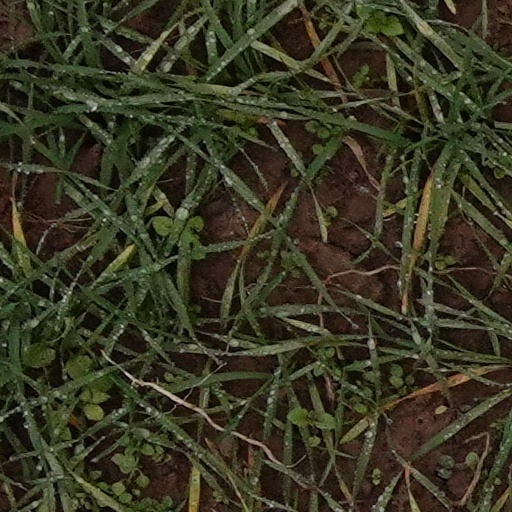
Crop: wheat